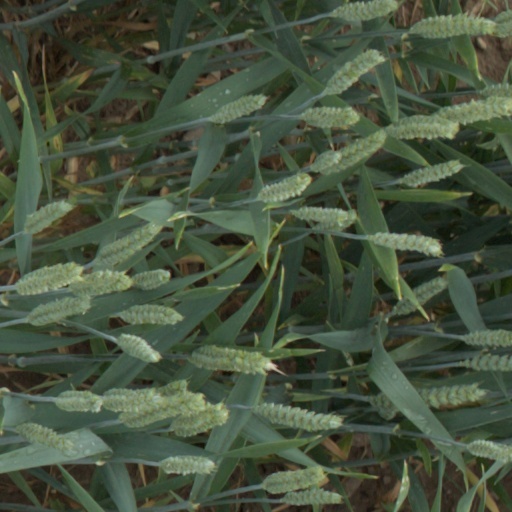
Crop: wheat